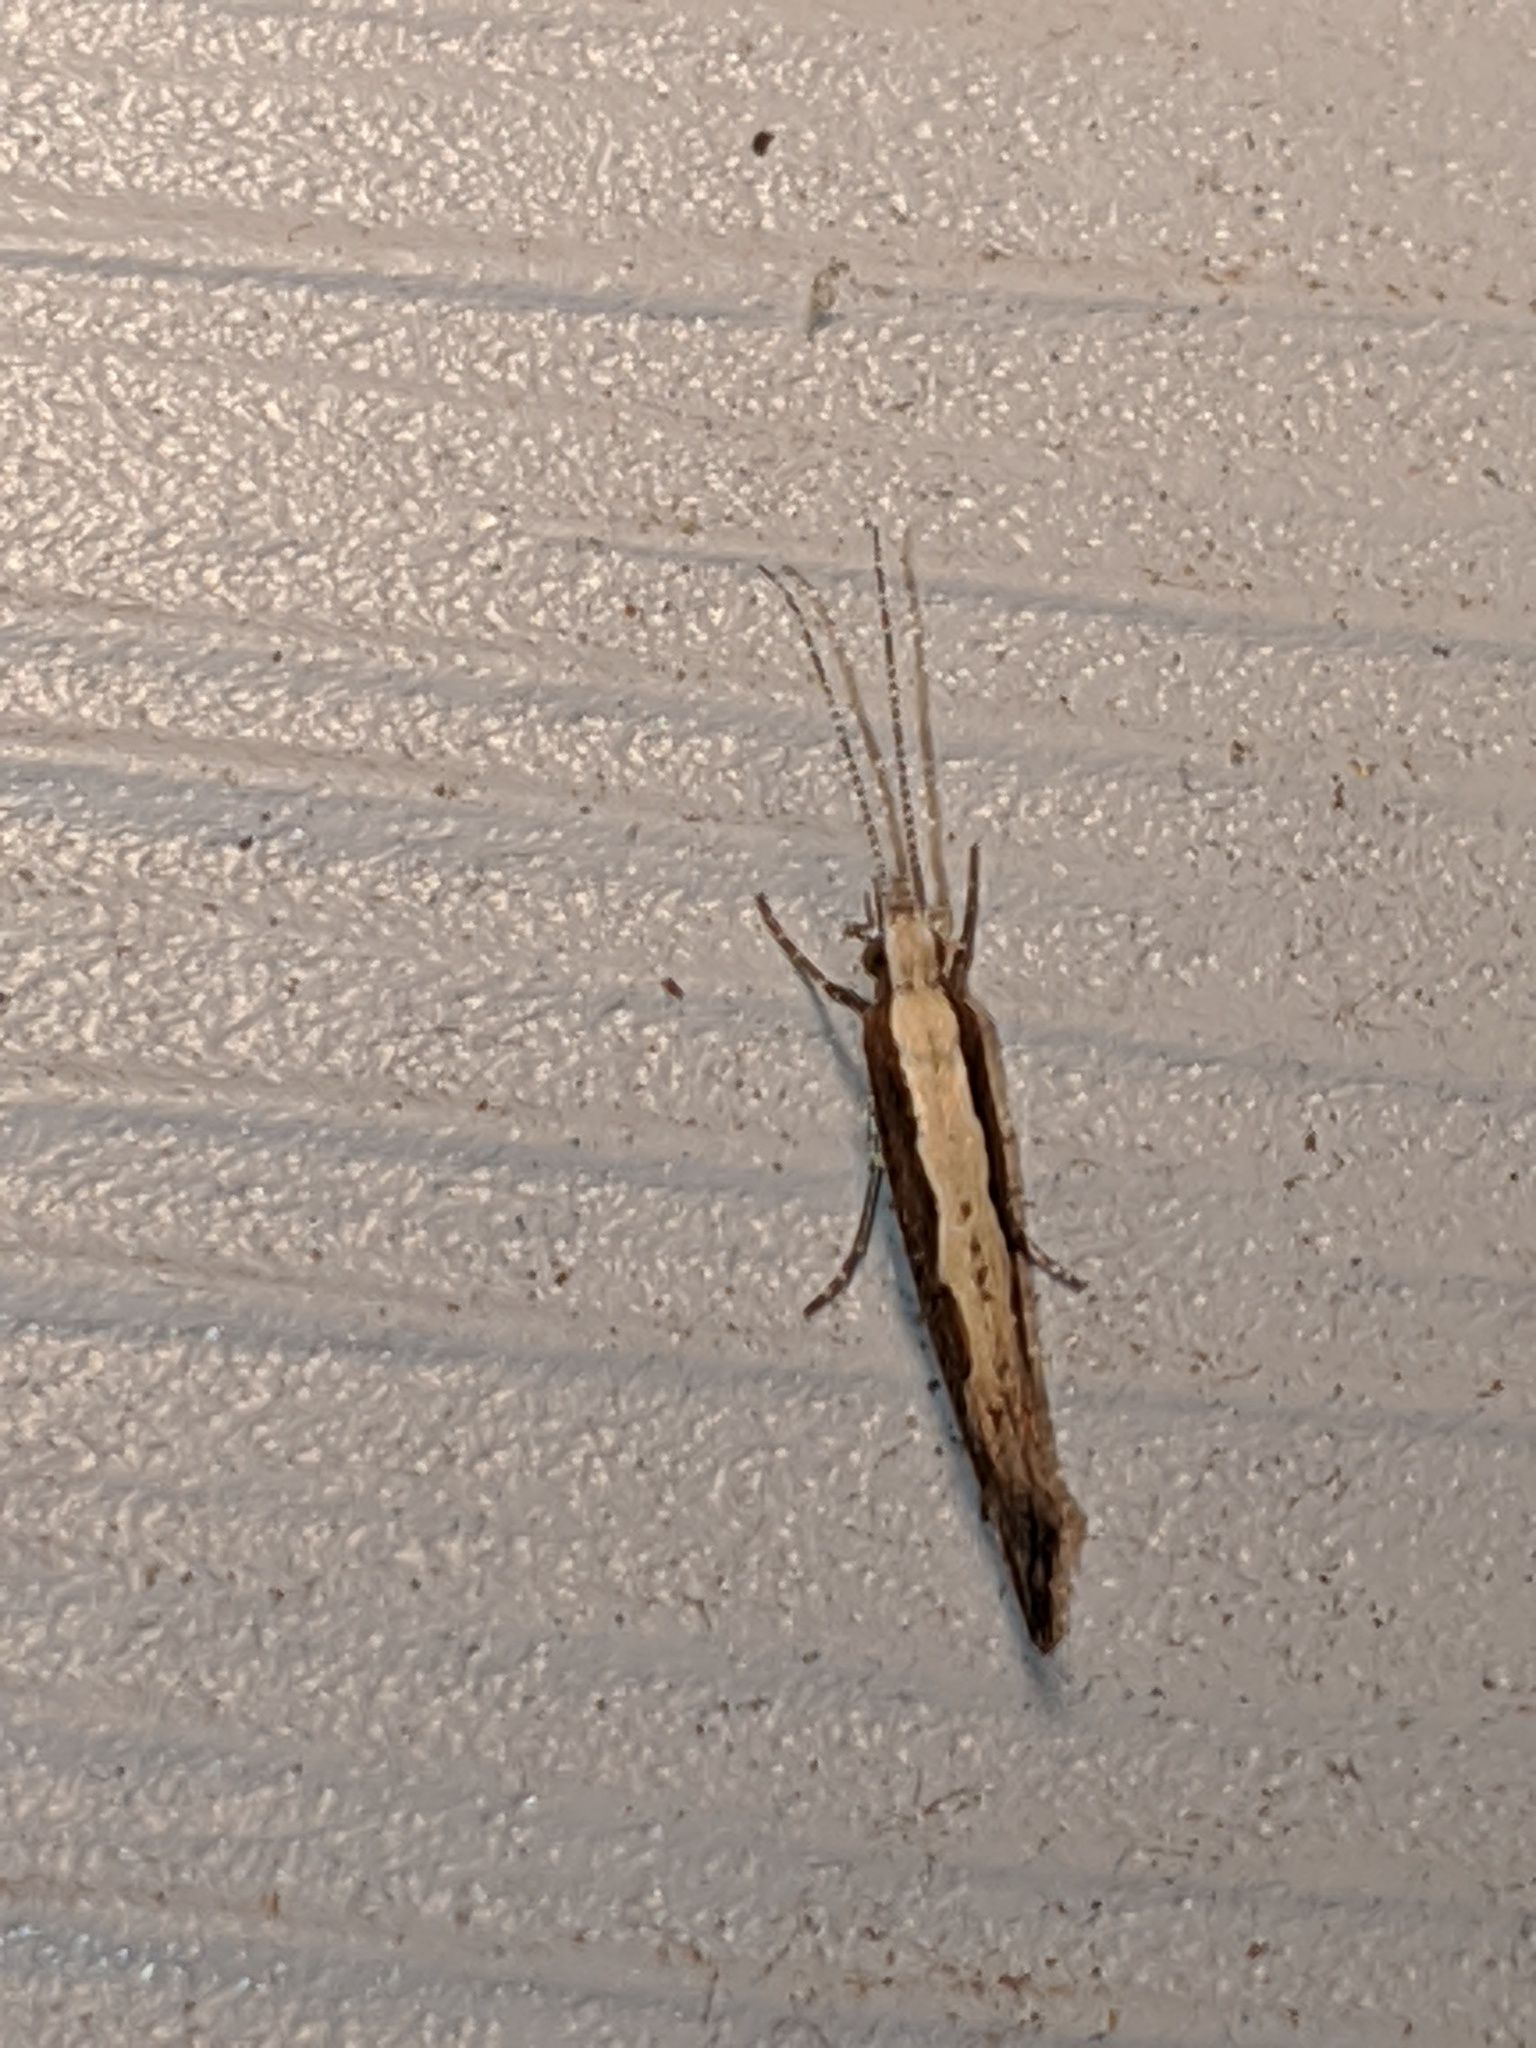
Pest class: diamondback_moth